Artificiality

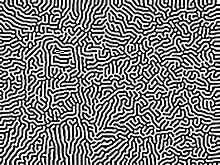
Pattern resembling a reaction–diffusion model, produced using sharpen and blur.

It is generally possible for humans, and in some instances, for computers, to distinguish natural from artificial environments. The artificial environment tends to have more physical regularity both spatially and over time, with natural environments tending to have both irregular structures and structures that change over time. However, on close observation it is possible to discern some mathematical structures and patterns in natural environments, which can then be replicated to create an artificial environment with a more natural appearance.